Al Horford

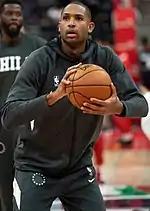
Horford in 2019

On July 10, 2019, Horford signed with the Philadelphia 76ers. An unrestricted free agent, he signed a four-year, $97 million (with $12 million in bonuses) contract.